Charles Sturt

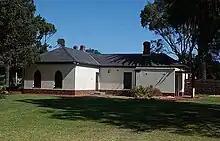
The Grange, Sturt's cottage, located in the Adelaide suburb of Grange

Early in 1847 Sturt went to England on leave. He arrived in October and was presented with the Royal Geographical Society's Founder's Medal. He prepared his "Narrative of an Expedition into Central Australia" for publication; however, it was not published until early in 1849. Throughout this time he was suffering again with poor eyesight.